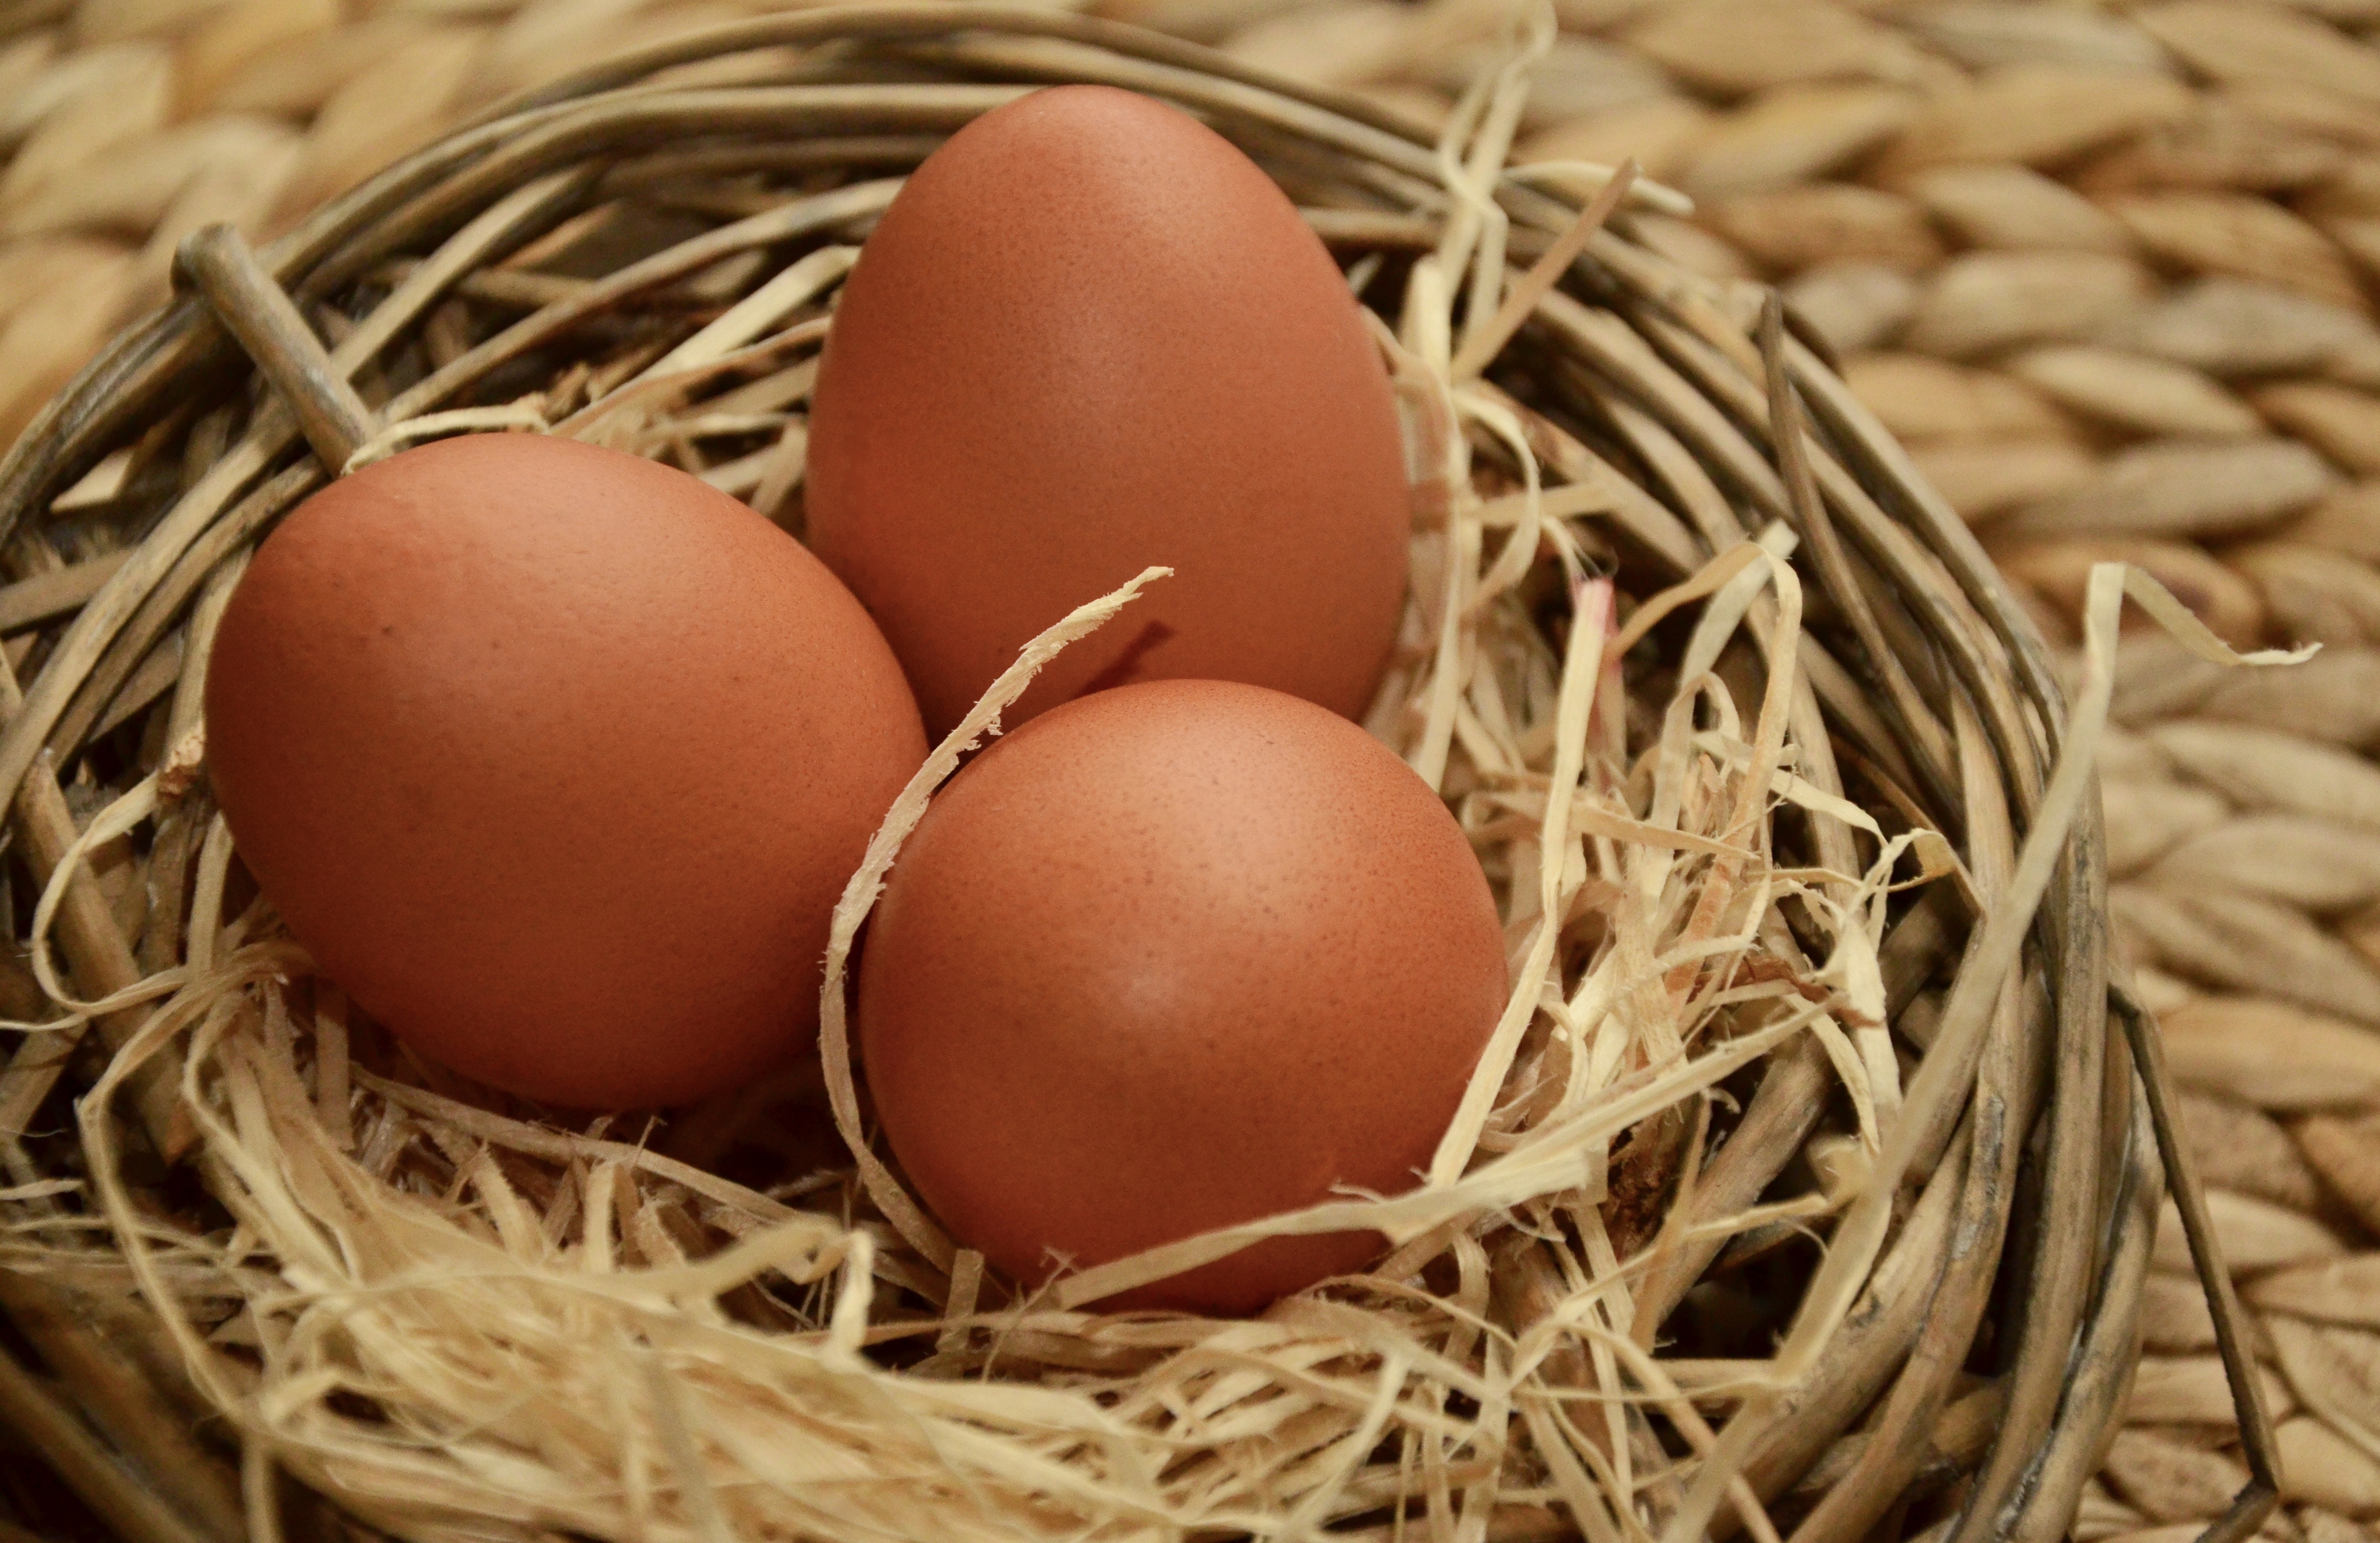
food, brown, agriculture, close, egg, close up, nutrition, bird nest, easter, nest, of course, chicken eggs, brown eggs, easter egg, wood wool, hen's egg, grass family